Battle of La Malmaison

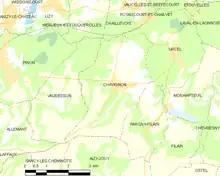

The Sixth Army formed part of (GAN, General Franchet d'Esperey). Before the Nivelle Offensive in April, d'Esperey had studied the tactical problems connected with the natural barrier between the Aisne and the plain at Laon and advised Maistre about the topography of the region. The XIV, XXI and XI corps were to conduct the attack, with the 67th Division of XXXIX Corps providing trench garrisons on the heights east of La Royère Farm. French tanks had been technically improved since 16 April, when they had operated on the plain from Craonne to Berry-au-Bac, despite the steep spurs, cratered ground and the establishment of anti-tank batteries by the Germans.